Cadillac Fleetwood Brougham

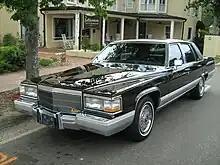
1991 Cadillac Brougham d'Elegance

For 1987, Cadillac revised its model nomenclature for its premium sedan lines. To reduce market confusion over the smaller front-wheel drive Fleetwood (introduced in 1985), the D-body Fleetwood Brougham was renamed the Cadillac Brougham.